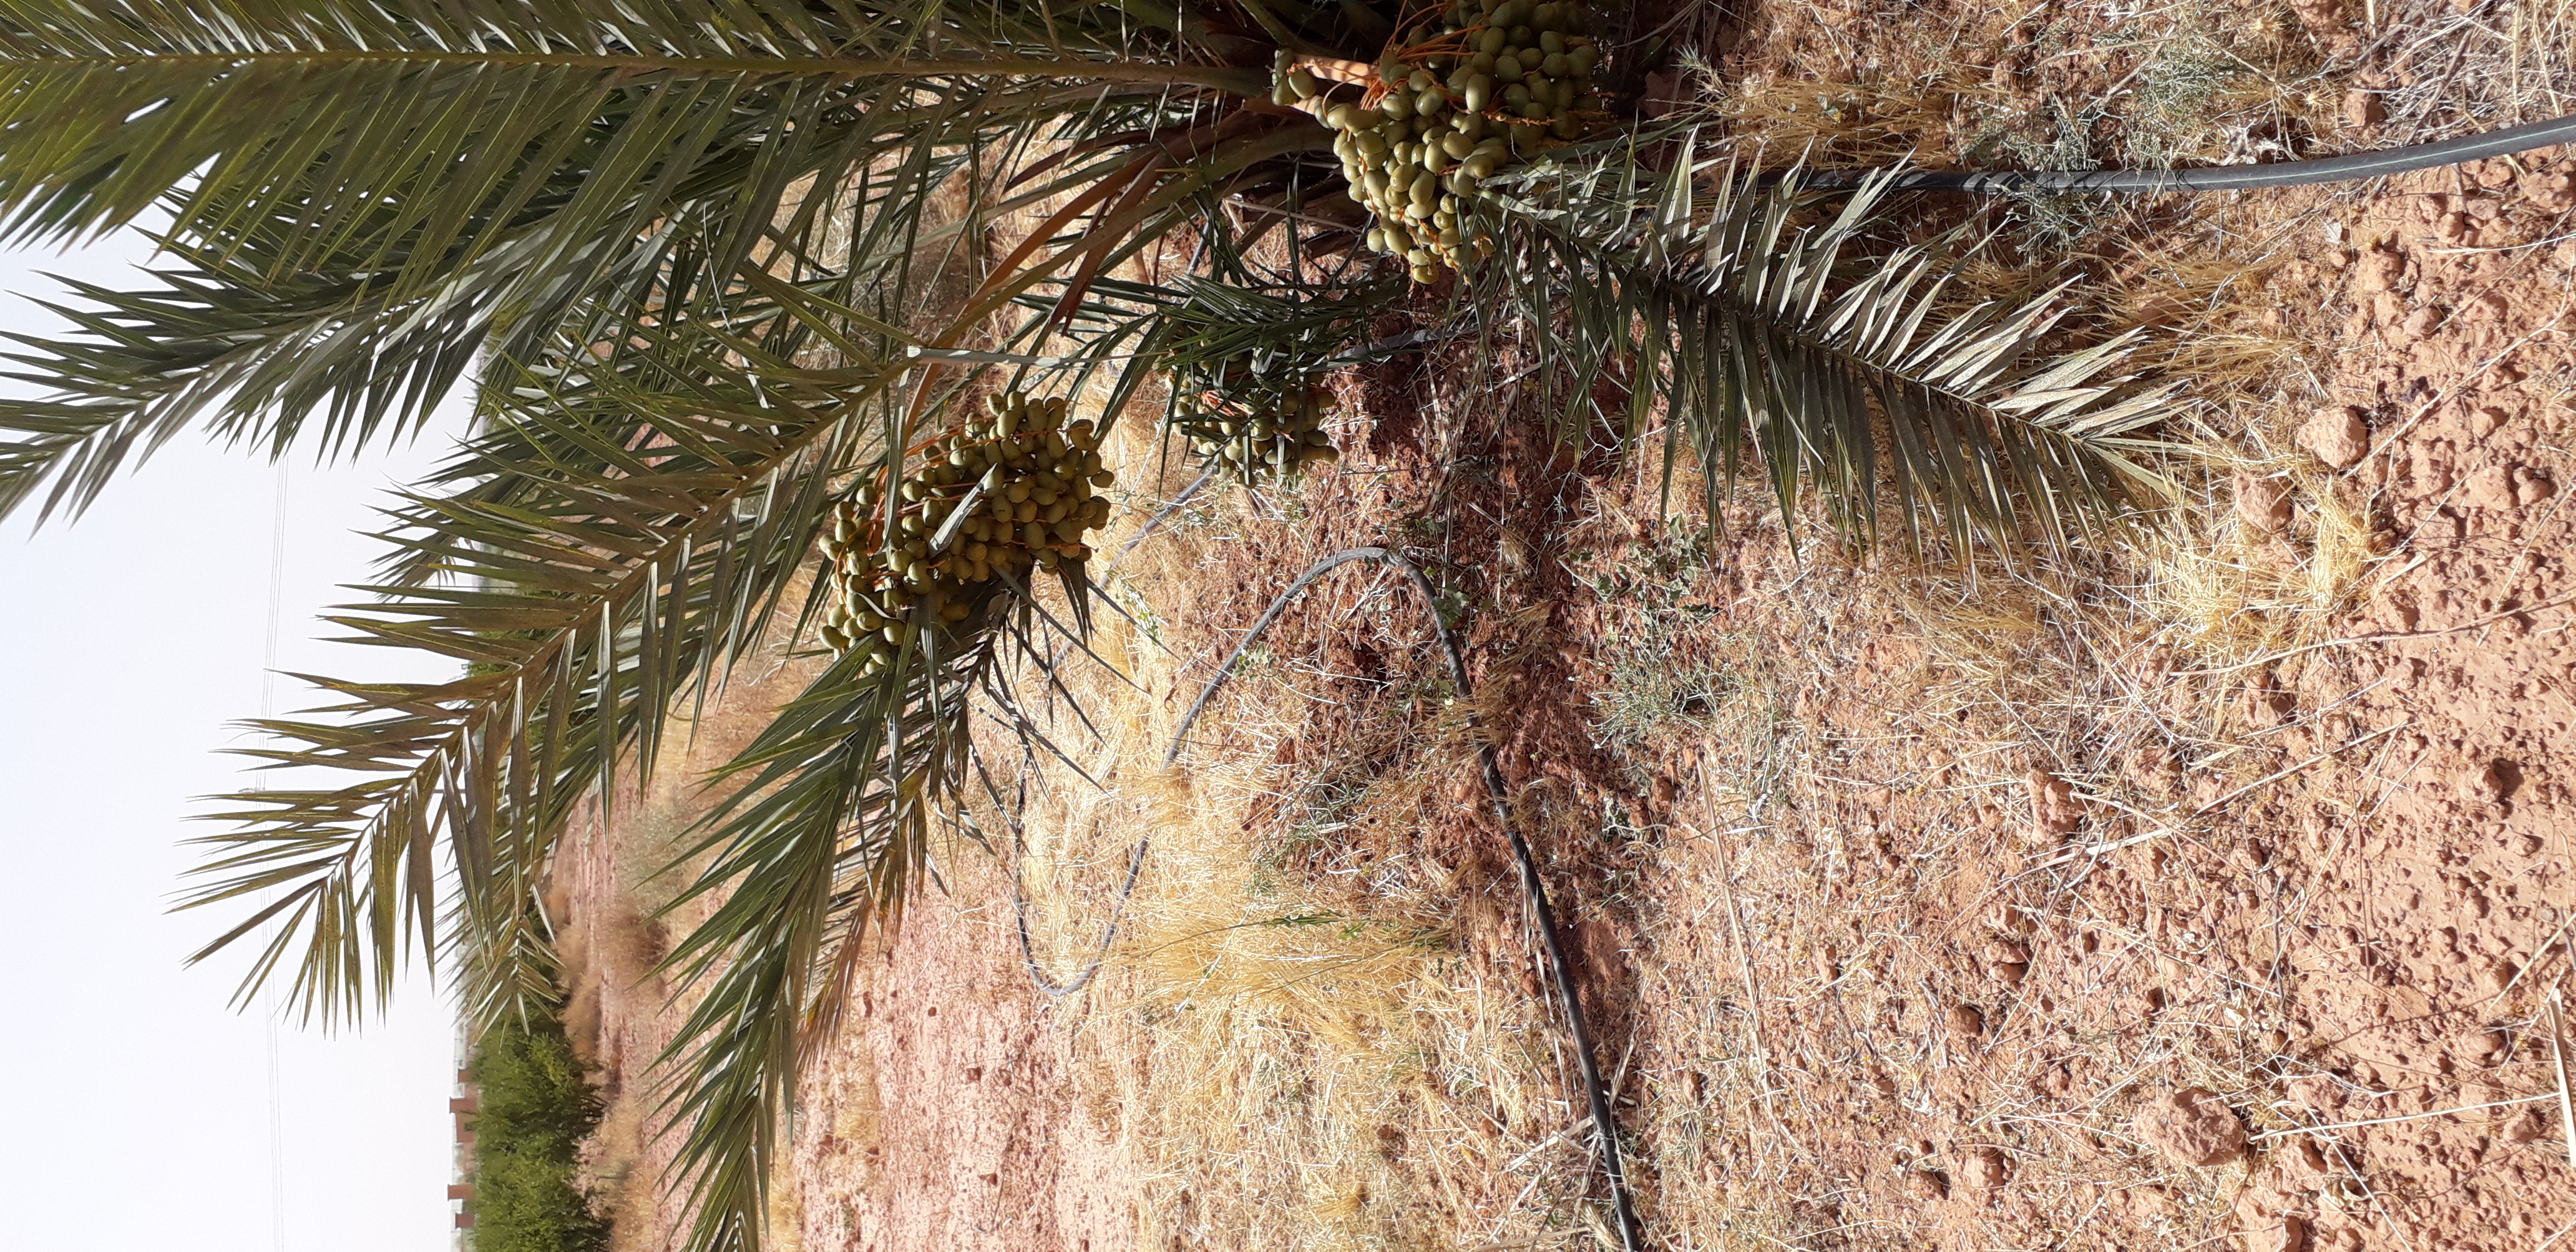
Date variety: Boufagous